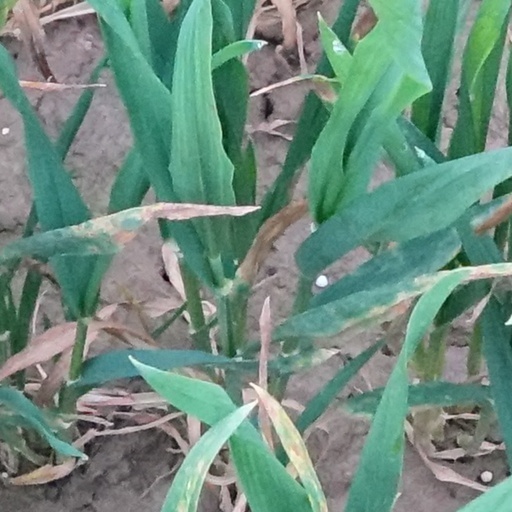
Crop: wheat